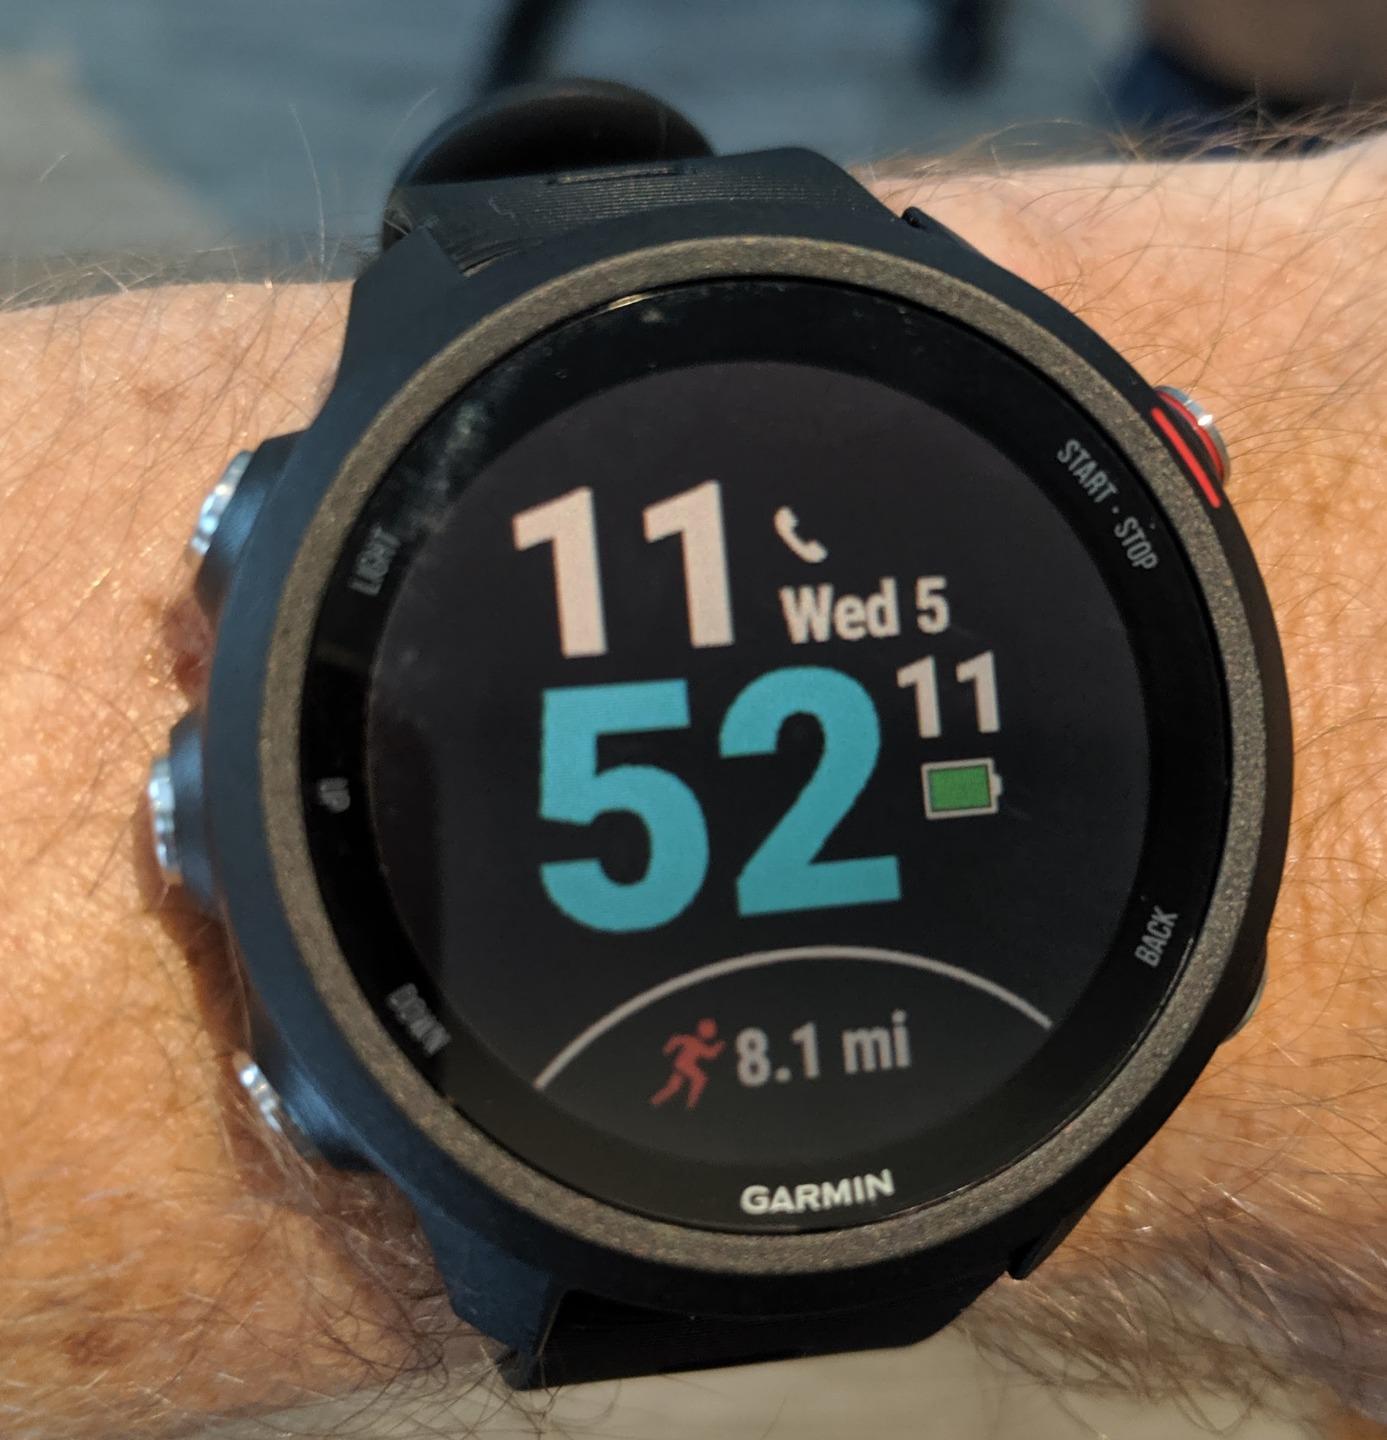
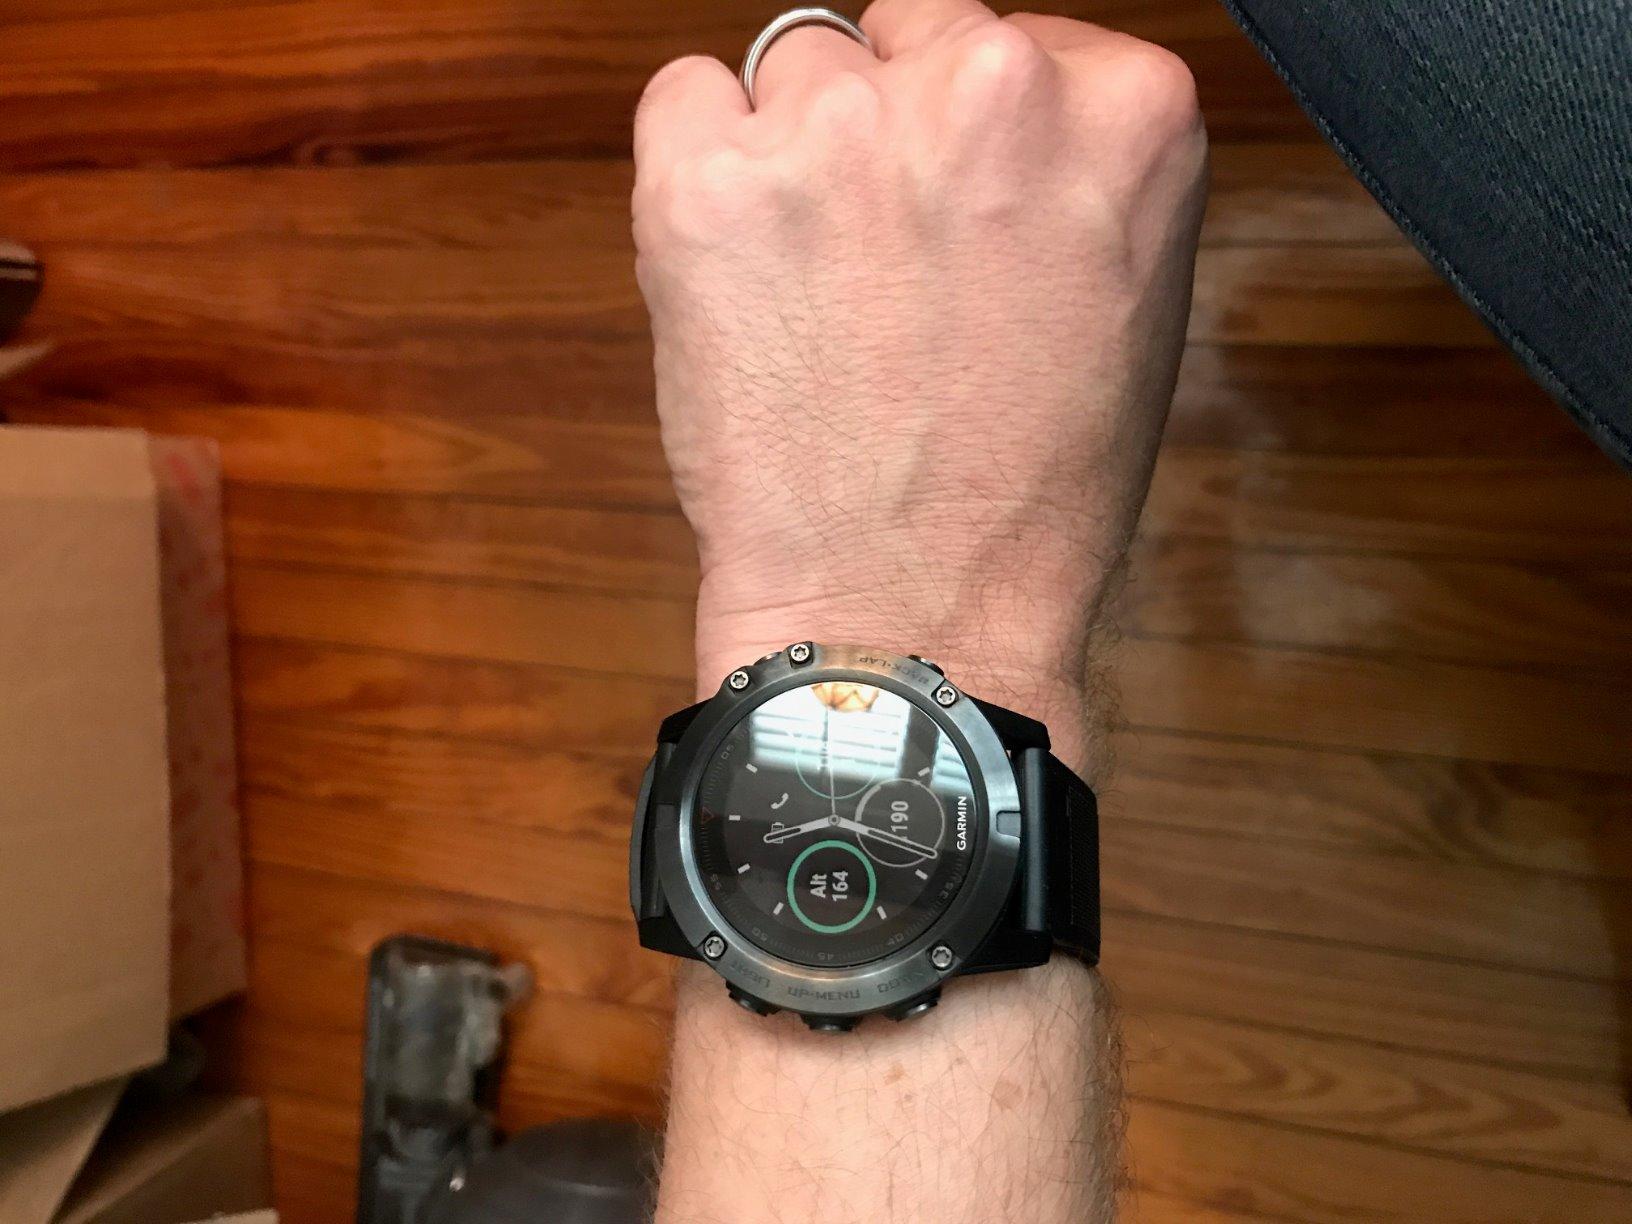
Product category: smartwatch
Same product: no